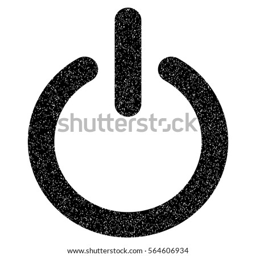
turn off grainy textured icon for overlay watermark stamps .